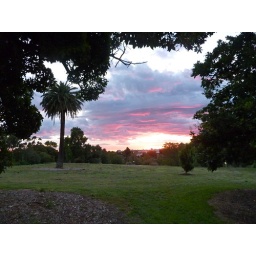
pink sky over richmond